Thangal Kunju Musaliar College of Engineering

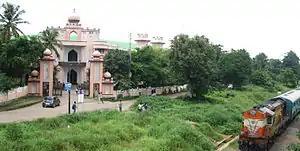
View of Kollam-Punalur Passenger Train passing by the college, near Kilikkollur stop.

The college is located at Karicode, a suburb town of the coastal city of Kollam on the Kollam- Sengottai NH-208 road. The college is 6 kilometres away from Kollam city centre (Chinnakada), and 2.2 kilometres from Kallumthazham junction.